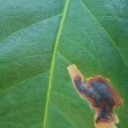
Label: Miner